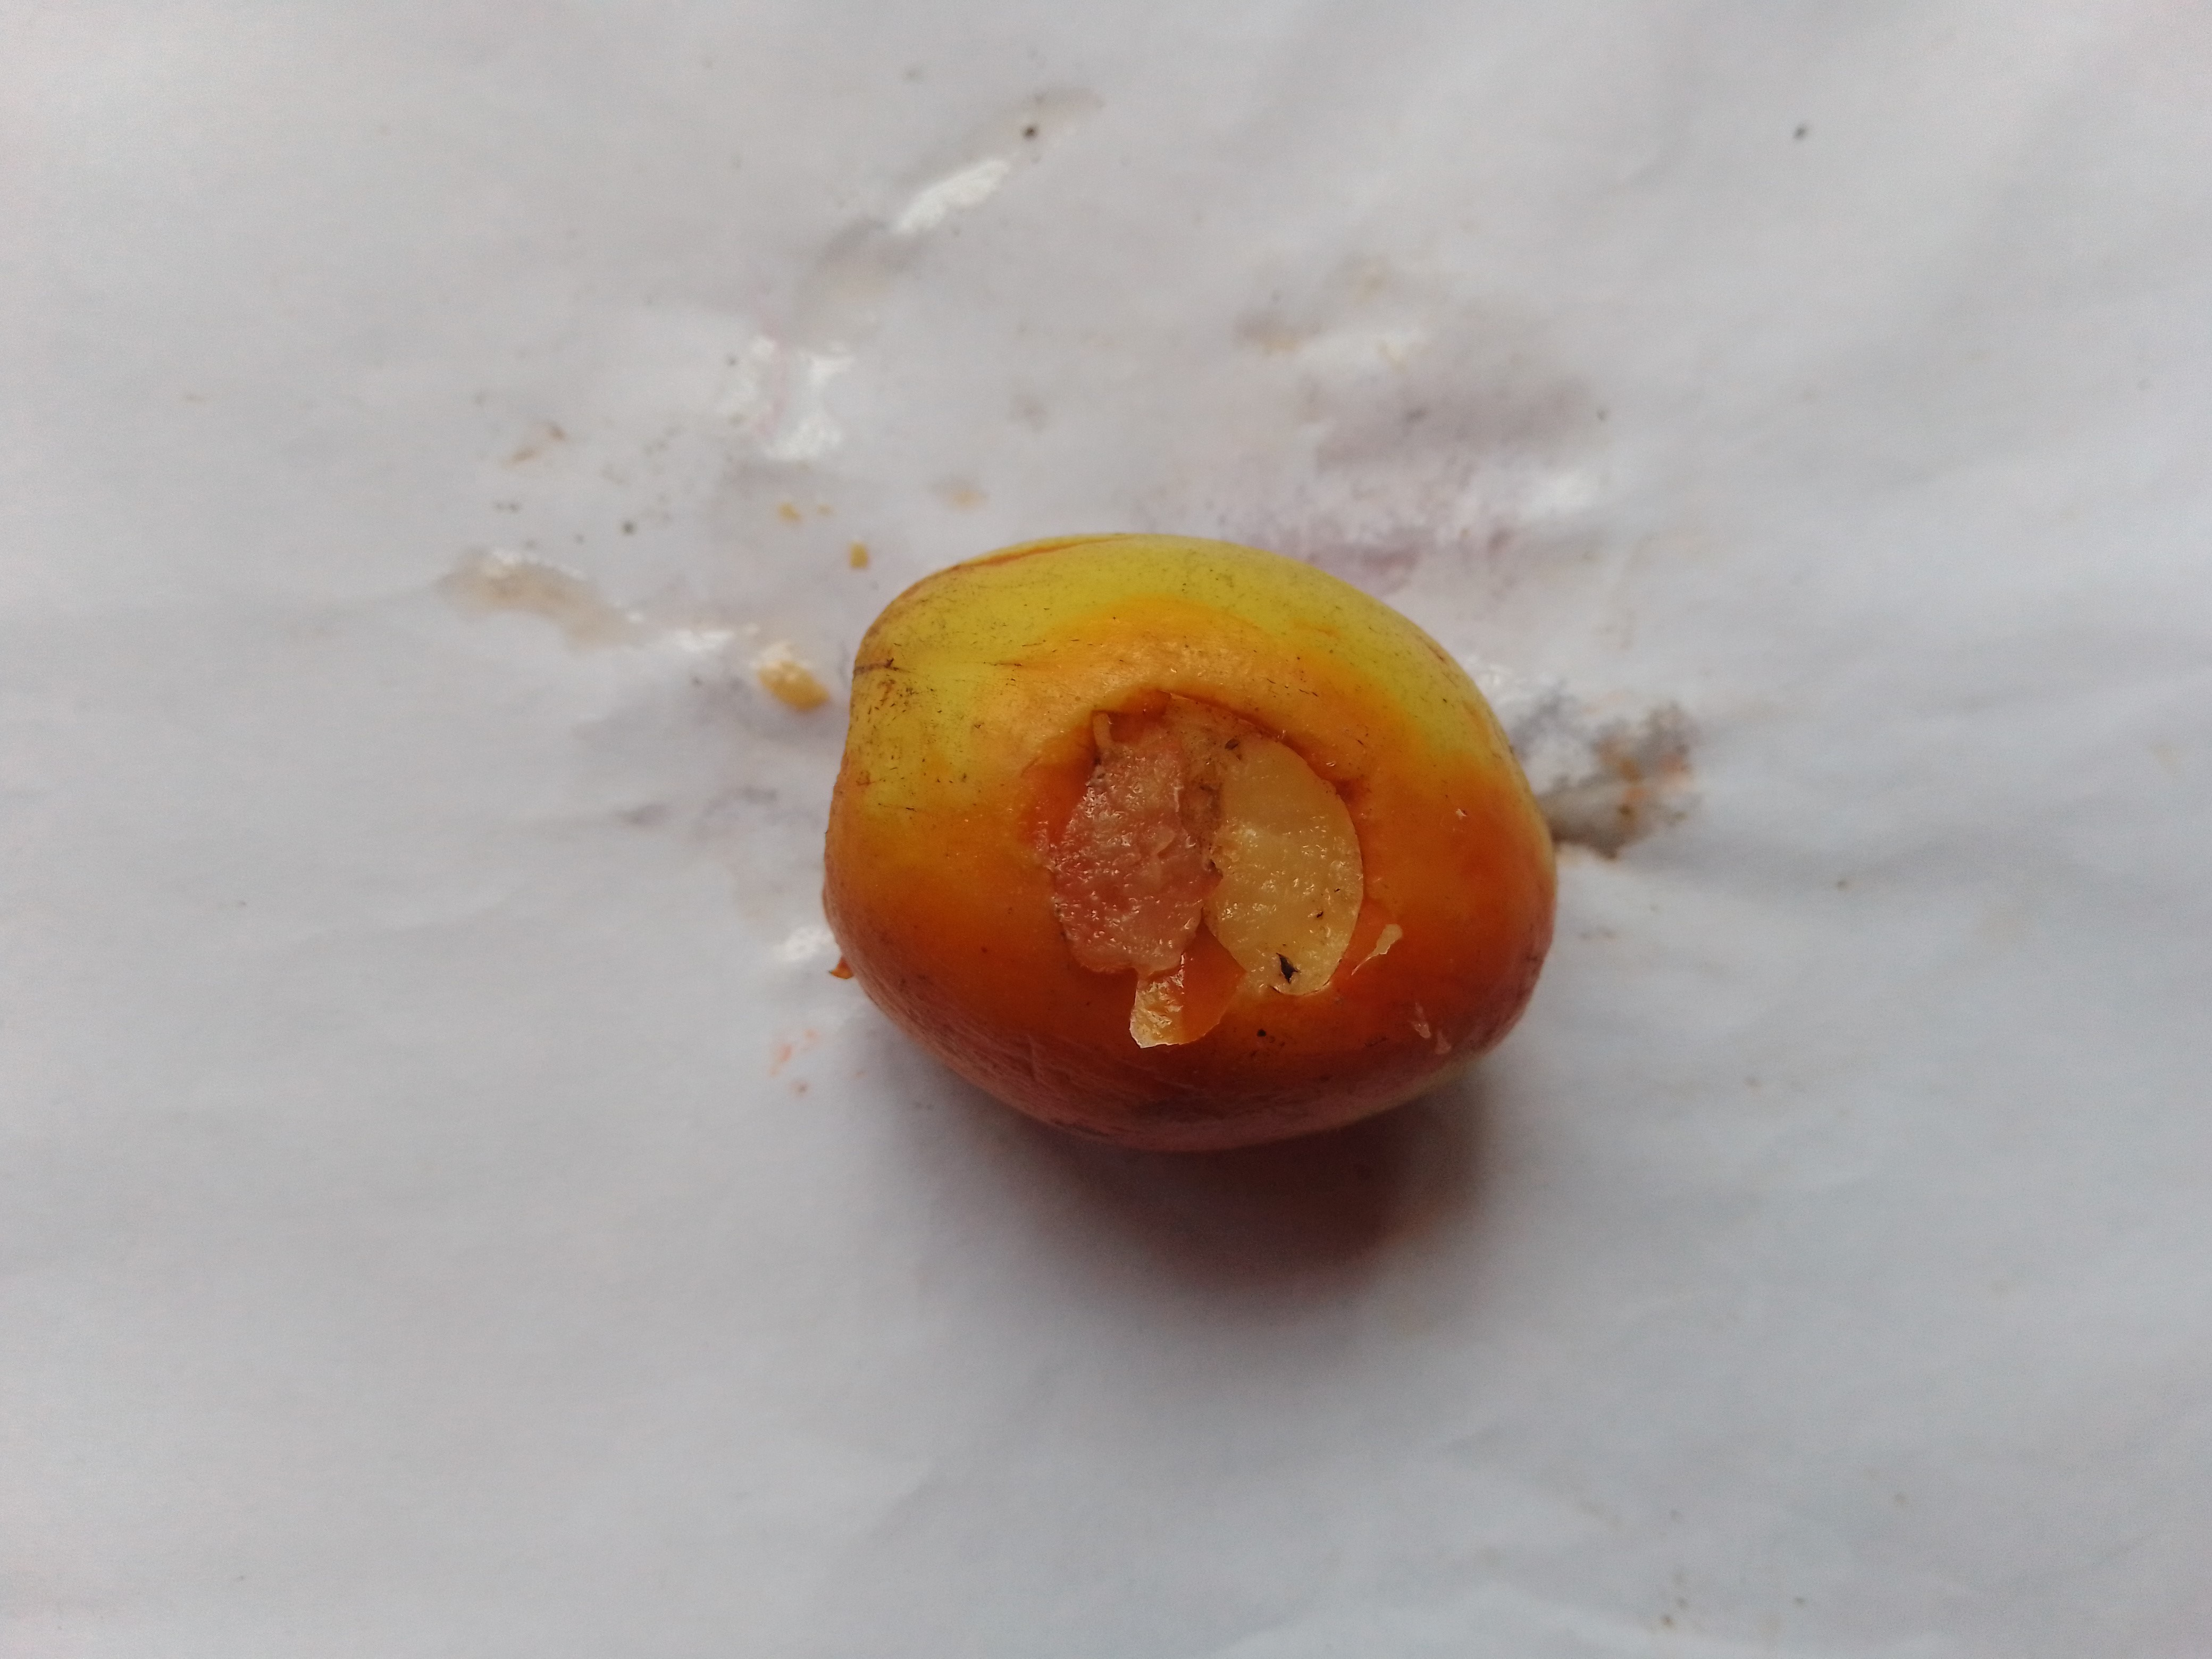
Fruit: jujube
Condition: rotten